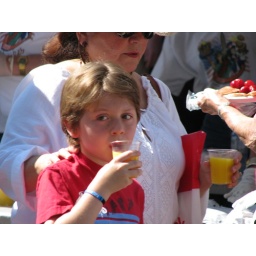
boy in red and blue with orange juice and golden hair